Castile and León

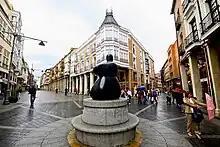
Calle Mayor street of Palencia. The city is within the most dynamic axis of the community.

Castile and León presents a great diversity of fauna. There are numerous species and some of them are of special interest because of their uniqueness, such as some endemic species, or because of their scarcity, such as the brown bear. There have been counted 418 species of vertebrates, which make up 63% of all vertebrates that live in Spain. Animals adapted to life in the high mountains, inhabitants of rocky places, inhabitants of fluvial courses, species of plains and forest residents form the mosaic of the Castilian-Leonese fauna.